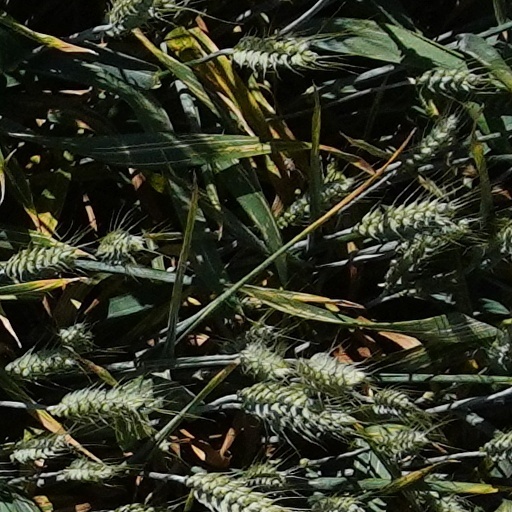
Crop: wheat